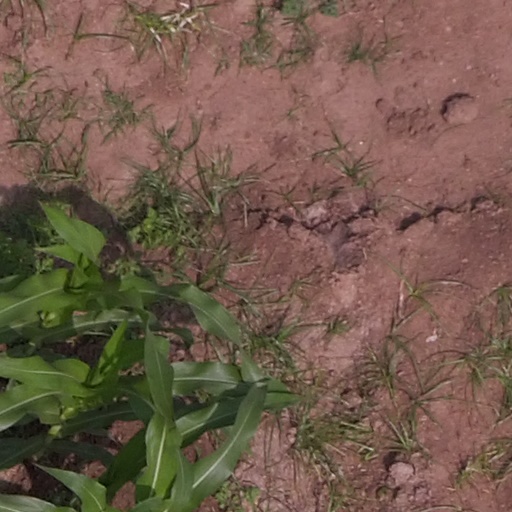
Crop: maize; corn